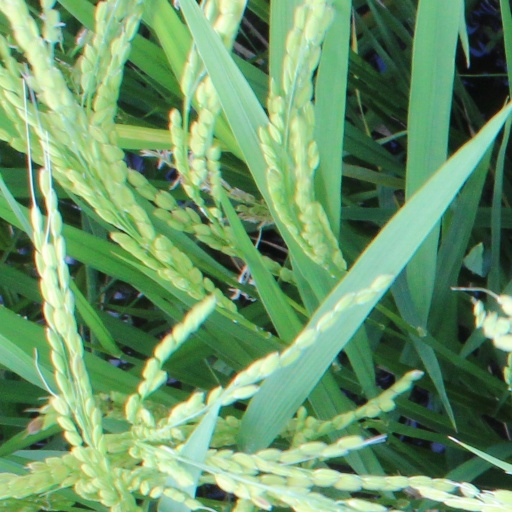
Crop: rice